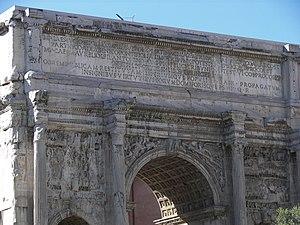
L'attique, en architecture, est la partie supérieure qui vient couronner une construction. Il est placé au-dessus d'un entablement, formé d'un corps rectangulaire, plus large que haut, d'une corniche et généralement d'une base.